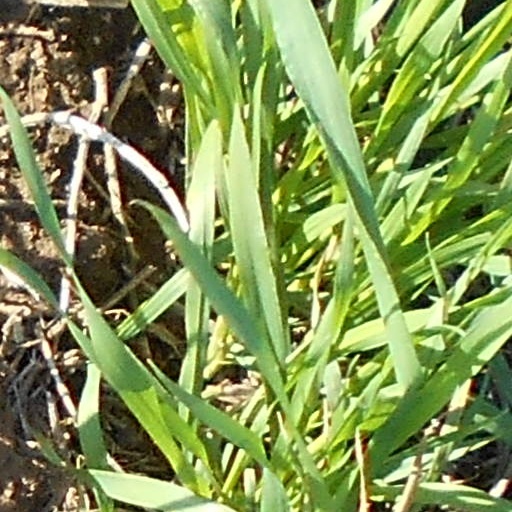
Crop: wheat